John Crawfurd

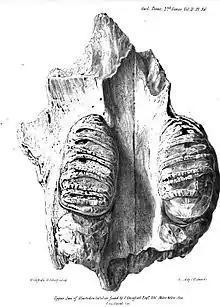
Jaw collected by John Crawfurd near Yenangyaung in Burma, now a type specimen for "Stegolophodon latidens". Plate 36 of the original paper by William Clift.

Crawfurd was appointed British Resident of Singapore in March 1823. He was under orders to reduce the expenditure on the existing factory there, but instead responded to local commercial representations, and spent money on reclamation work on the river. He also concluded the final agreement between the East India Company, and Sultan Hussein Shah of Johor with the Temenggong, on the status of Singapore on 2 August 1824. It was the culmination of negotiations started by Raffles in 1819, and the agreement is now sometimes called the Crawfurd Treaty. He also had input into the Anglo-Dutch Treaty of 1824 dealing with spheres of influence in the East Indies.